2016 Louisiana floods

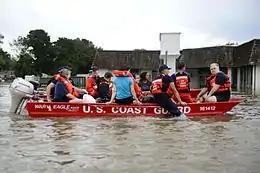

Flooding began in earnest on August 12. On August 13, a flash flood emergency was issued for areas along the Amite and Comite rivers. By August 15, more than ten rivers (Amite, Vermilion, Calcasieu, Comite, Mermentau, Pearl, Tangipahoa, Tchefuncte, Tickfaw, and Bogue Chitto) and many more had reached a moderate, major, or record flood stage. Eight rivers reached record levels, including the Amite and Comite rivers.